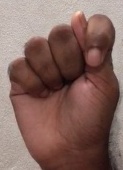
ASL sign: T